Largest prehistoric animals

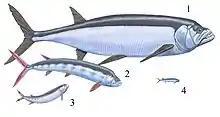
Comparation of some ichthyodectiforms: "Xiphactinus" (1), "Ichthyodectes" (2), "Cladocyclus" (3), "Chirocentrites" (4)

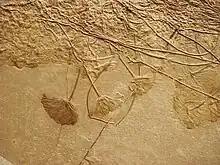
Fossil of "Seirocrinus subangularis"

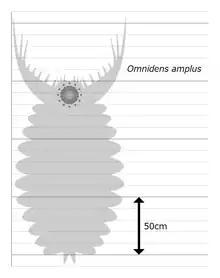
Size estimation of "Omnidens".

The largest known ray-finned fish and largest bony fish of all time was the pachycormid, "Leedsichthys problematicus", at around long. Earlier estimates have had claims of larger individuals with lengths over .